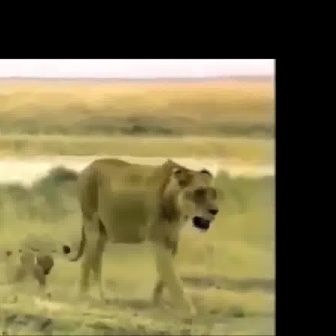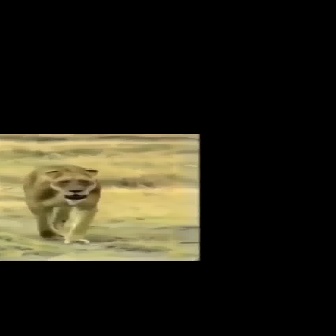
  Please identify the target specified by the bounding box [62,155,218,312] in the first image and locate it in the second image. Return the coordinates in [x_min,y_min,x_max,y_max] format.
Answer: [20,163,101,244]